Jordan Valley

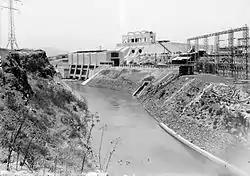
Rutenberg power plant,

Following conflicting promises and agreements during WWI, in particular McMahon–Hussein Correspondence and Balfour Declaration, as well as a power vacuum following the collapse of the Ottoman Empire led to a series of diplomatic conferences and treaties (Treaty of Sèvres, San Remo conference, Paulet–Newcombe Agreement) which convened with continued armed struggle between the great powers, their proxies, and Arab elements that were part of the Arab Revolt. Following the Battle of Maysalun the Transjordan area east of the valley become a no man's land and the British, who directly controlled the area west of the valley, chose to avoid any definite connection between the two areas. Following the Cairo Conference (1921) and meetings with Abdullah bin Hussein it was agreed that he would administer the territory east of the Jordan River, Emirate of Transjordan. The area west of the Jordan river was allocated in 1922 to the Mandatory Palestine under British Administration. The Jordan river, in the middle of the Jordan valley, was the border between these two entities. This agreement split the Jordan valley, which during Ottoman times was under a single administration, to two distinct entities.